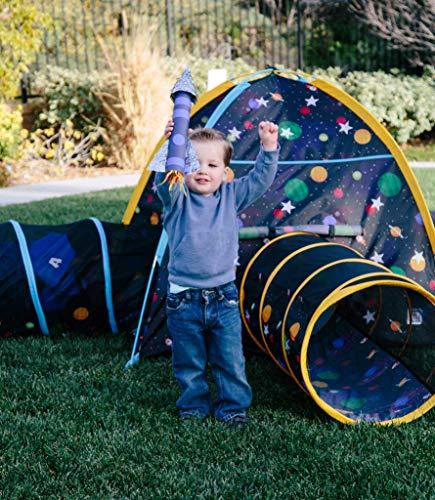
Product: Pacific Play Tents 41855 Kids Galaxy Combo Dome Tent with 4 Tunnels - Glow in the Dark Stars
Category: Toys & Games | Sports & Outdoor Play | Play Tents & Tunnels
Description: Tent size: 48" x 48" x 42" high, tunnel size: 4' x 19" diameter 4.
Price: $42.55
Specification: ProductDimensions:48x48x42inches|ItemWeight:11.64pounds|ShippingWeight:11.65pounds(Viewshippingratesandpolicies)|DomesticShipping:ItemcanbeshippedwithinU.S.|InternationalShipping:ThisitemcanbeshippedtoselectcountriesoutsideoftheU.S.LearnMore|ASIN:B00YXDUPH8|Itemmodelnumber:41855|Manufacturerrecommendedage:18monthsandup